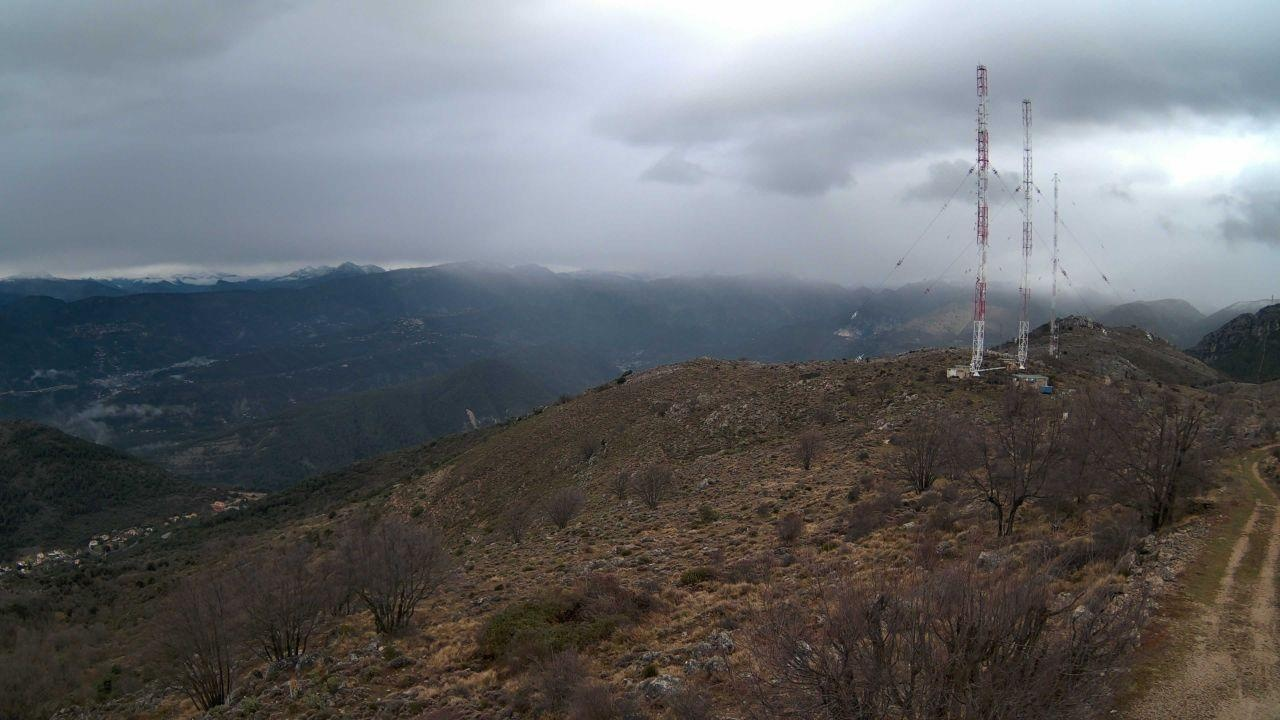
Fire: no
Smoke: no